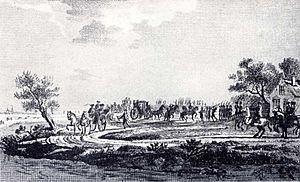
Vilhelmine af Preussen (1751-1820) / Levned
Anholdelsen af prinsesse Wilhelmine i Goejanverwellesluis, efter Matthias de Sallieth
Friederike Sophie Wilhelmine af Preußen var en preussisk prinsesse, som ved sit ægteskab blev arvestatholderinde af Holland.